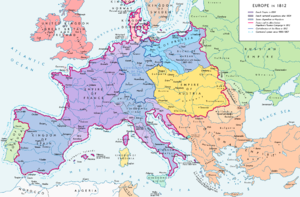
Napoleonskrigene / 1812
Det fransk kontrollerede område i Europe i 1812, omtrent ved dets højdepunkt.
Napoleonskrigene var en række krige mellem Frankrig og dets allierede og England med koalitioner som Østrig, Preussen og Rusland på den anden side. Krigene var en fortsættelse af Revolutionskrigene 1792-1802 og samtlige europæiske stater deltog. I de fleste krige havde Frankrig overtaget, men England holdt ud trods franske forsøg på blokade, og efter Napoleons nederlag i Rusland 1812 brød det franske europaherredømme sammen 1813-14.